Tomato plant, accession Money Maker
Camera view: horizontal (90 deg, fisheye); turntable rotation: 90 degrees
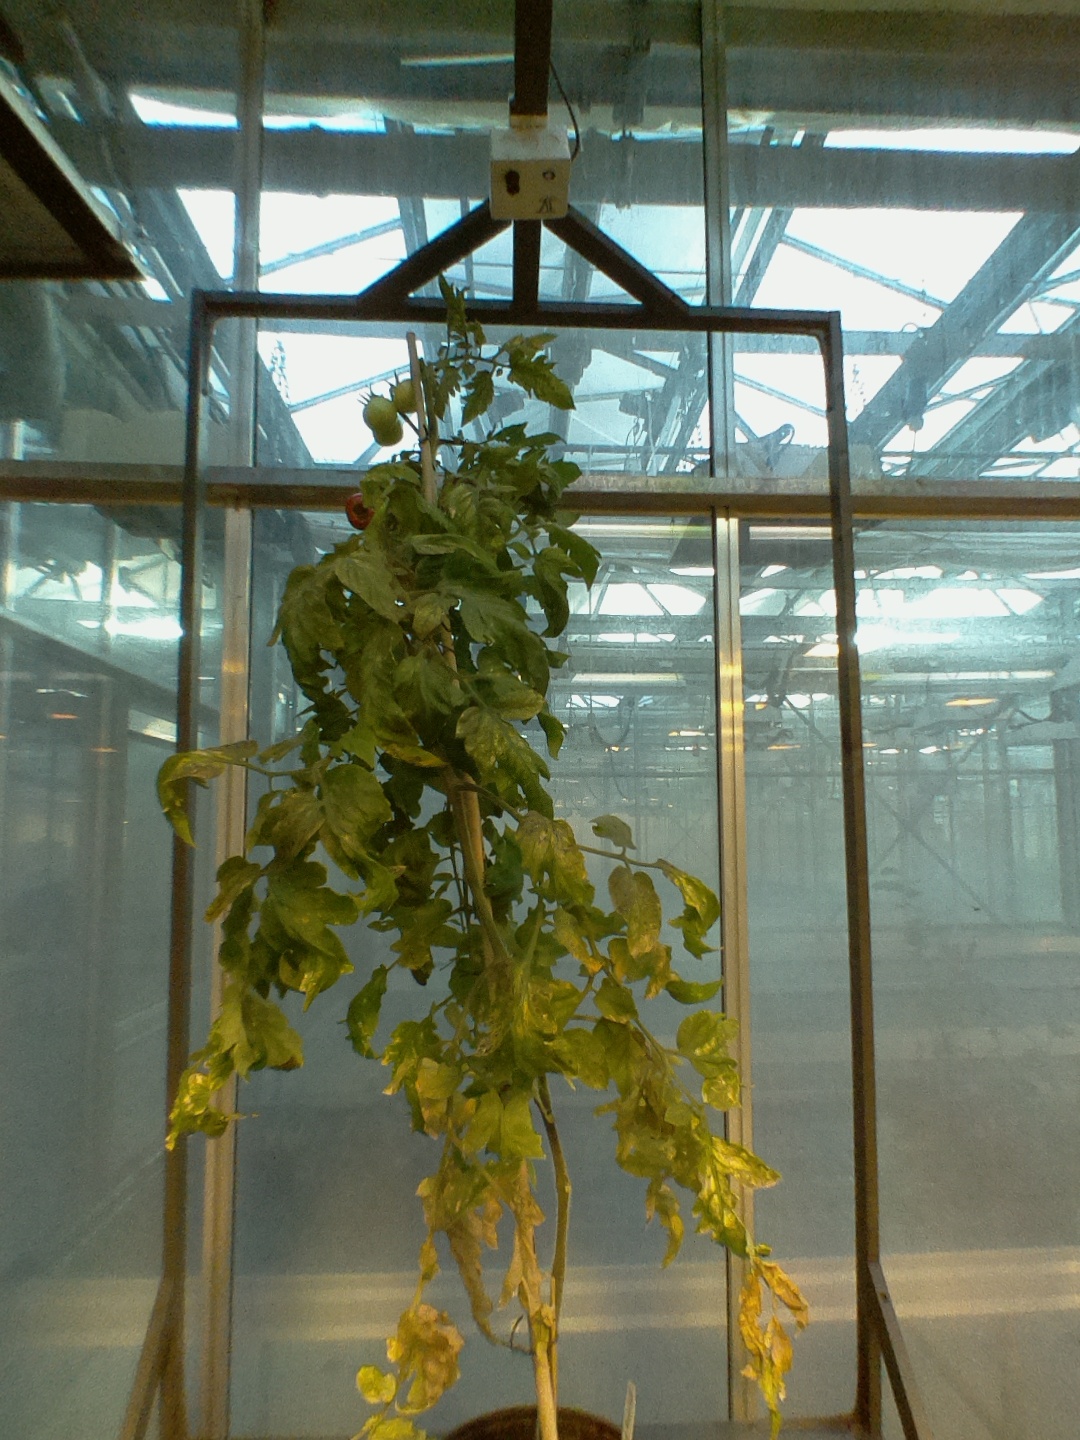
BBCH growth stage 82: 20%-30% of fruits show typical fully ripe color